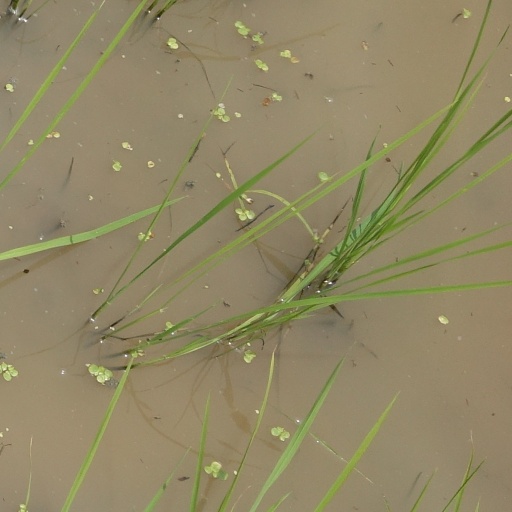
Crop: rice